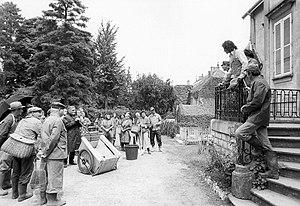
La Bêtacorne, courts-métrages de fiction (France 3 Bourgogne-Franche-Comté) réalisés en 1979 par Jean-Claude Morin à Foucherans (Jura) d'après un fait-divers réel
Foucherans est une commune française située dans le département du Jura en région Bourgogne-Franche-Comté.